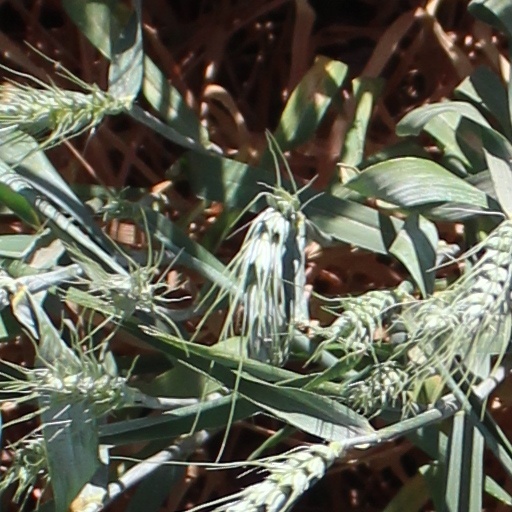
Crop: wheat